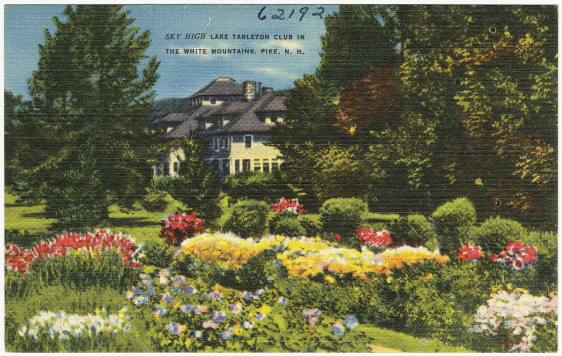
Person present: No